Yakima Valley Museum

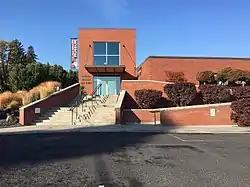

The Yakima Valley Museum is a facility offers historical exhibits on the Yakima Valley—its natural history, American Indian culture, pioneer life, early city life, and the roots and development of the Valley's fruit industry.